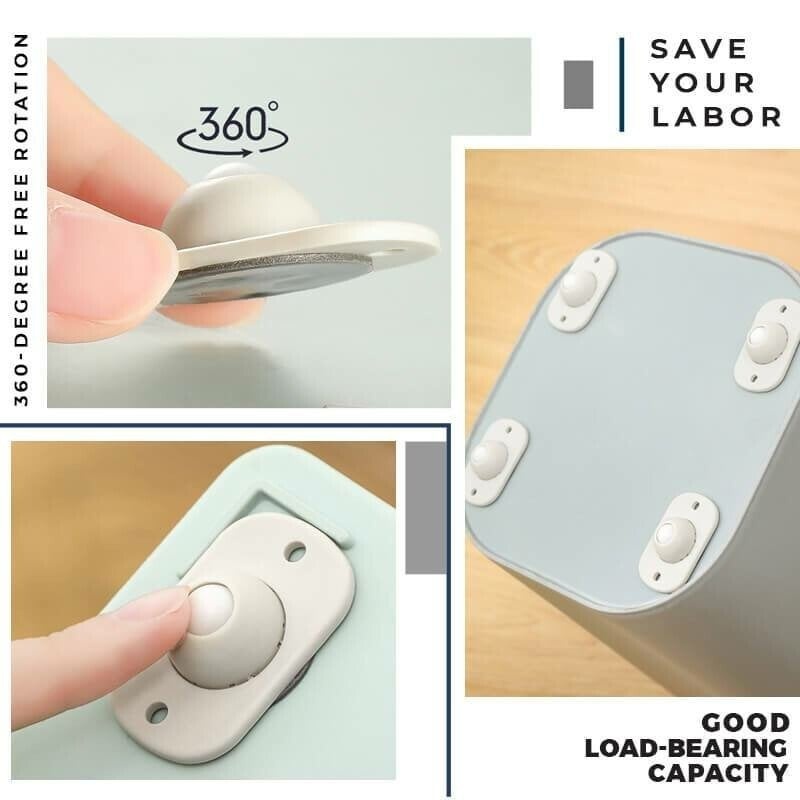
lusailstore- Paste Type Universal Pulley
No more worrying about heavy furniture moving! All you need is a universal pulley that can be rotated freely and has a strong load-bearing, which can help you solve all the problems caused by heavy objects! Main Features [360-degree Free Rotation] Ball-type paste pulley, can slide to any angle, not limited, completely silent when used. Suitable for makeup storage, kitchen, tabletop, bedroom, bathroom, living room, and flower shelf storage. [Good Load-bearing Capacity] The roller stand is mainly made of high-quality ABS material, which is firm and wear-resistant, with long service life. It can easily move heavy objects without pressure. [Effective Labor-saving] Just paste the universal wheel on the bottom of the box, and the heavy box can be easily moved! Suitable for moving and cleaning, it can be applied to various types and sizes of storage boxes and packing boxes. [Easy To Use] All you need to do is attach the seamless adhesive to the pulley and place the pulley on the bottom of the box for 24 hours to use it. Smooth pulley let heavy objects is no longer a worry! Using Methods Specifications Type Rubber ball Steel ball Materials ABS+Rubber ABS+Stainless Steel Product Size (L x W x H) 4.5 x 2.8 x 1.4CM Product weight Rubber ball: 28g(8pcs) Steel ball: 40g(8pcs) Package Contents Paste Type Universal Pulley × 12/24/36Pcs Color White Note Due to manual measurements, please allow slight measurement deviations. Due to the different display and lighting effects, the actual color of the item may be slightly different from the color displayed in the picture. 🌎 Worldwide Shipping ✈ Please do note that shipping is insured. However, you may receive your items earlier. Tracking Numbers will ALWAYS be sent so you can track it every step of the way! Cool things are worth waiting for! 😉 🔒 100% Risk-Free Purchase 🔥 If you bought it and felt that it is not for you, don't worry. Just hit the Contact us button and send us a message, and we will make it right by offering you a replacement or refund. 100% Simple & Risk-Free process. Our Warehouse Please consider any holidays that might impact delivery times.Please consider the transportation methods and unexpected situations that may affect the delivery time.
Brand: MZ
Category: Hardware > Hardware Accessories > Chain, Wire & Rope > Pull Chains